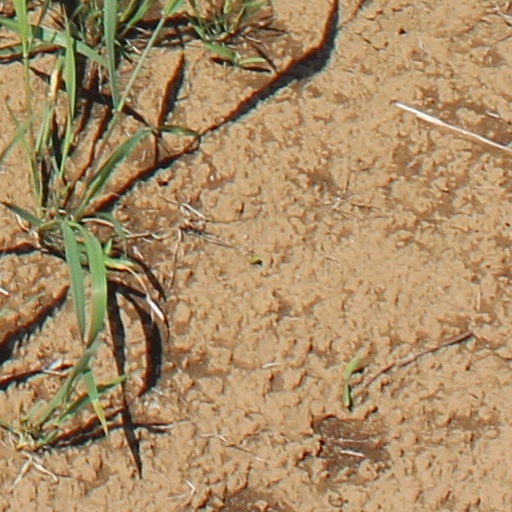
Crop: wheat